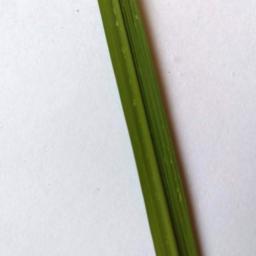
Label: Rice___Healthy